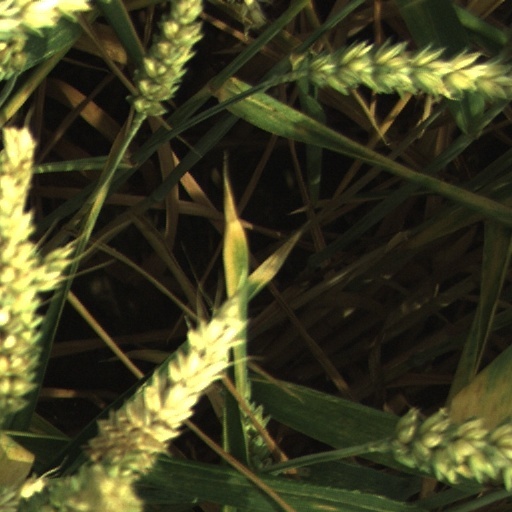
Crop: wheat